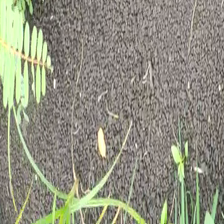
Weed species: Digitaria_SP_(Digitaria Sanguinalis )